NLF and PAVN strategy, organization and structure

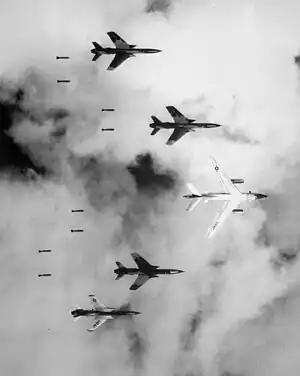
The gradualist US bombing campaign against the North in the early phases of the war had limited effect. Numerous targets were off-limits including some shipment points where war material was imported from the Soviet Union and China. Most of the US bomb tonnage dropped was on the territory of its ally, South Vietnam.

While segments of the government of South Vietnam suffered severe problems in leadership, motivation and administration, it is clear that millions of ordinary South Vietnamese opposed insurgent and northern efforts to take over South Vietnam. These included some 900,000 refugees who voted with their feet to move South when Vietnam was partitioned in 1954. Faced with a well-organized, ruthless foe, South Vietnamese (GVN- Government of South Vietnam) counter-strategy was heavily dependent on American aid and personnel. Coordination between the two allies was poor, and both seemed to fight separate wars for much of the conflict.